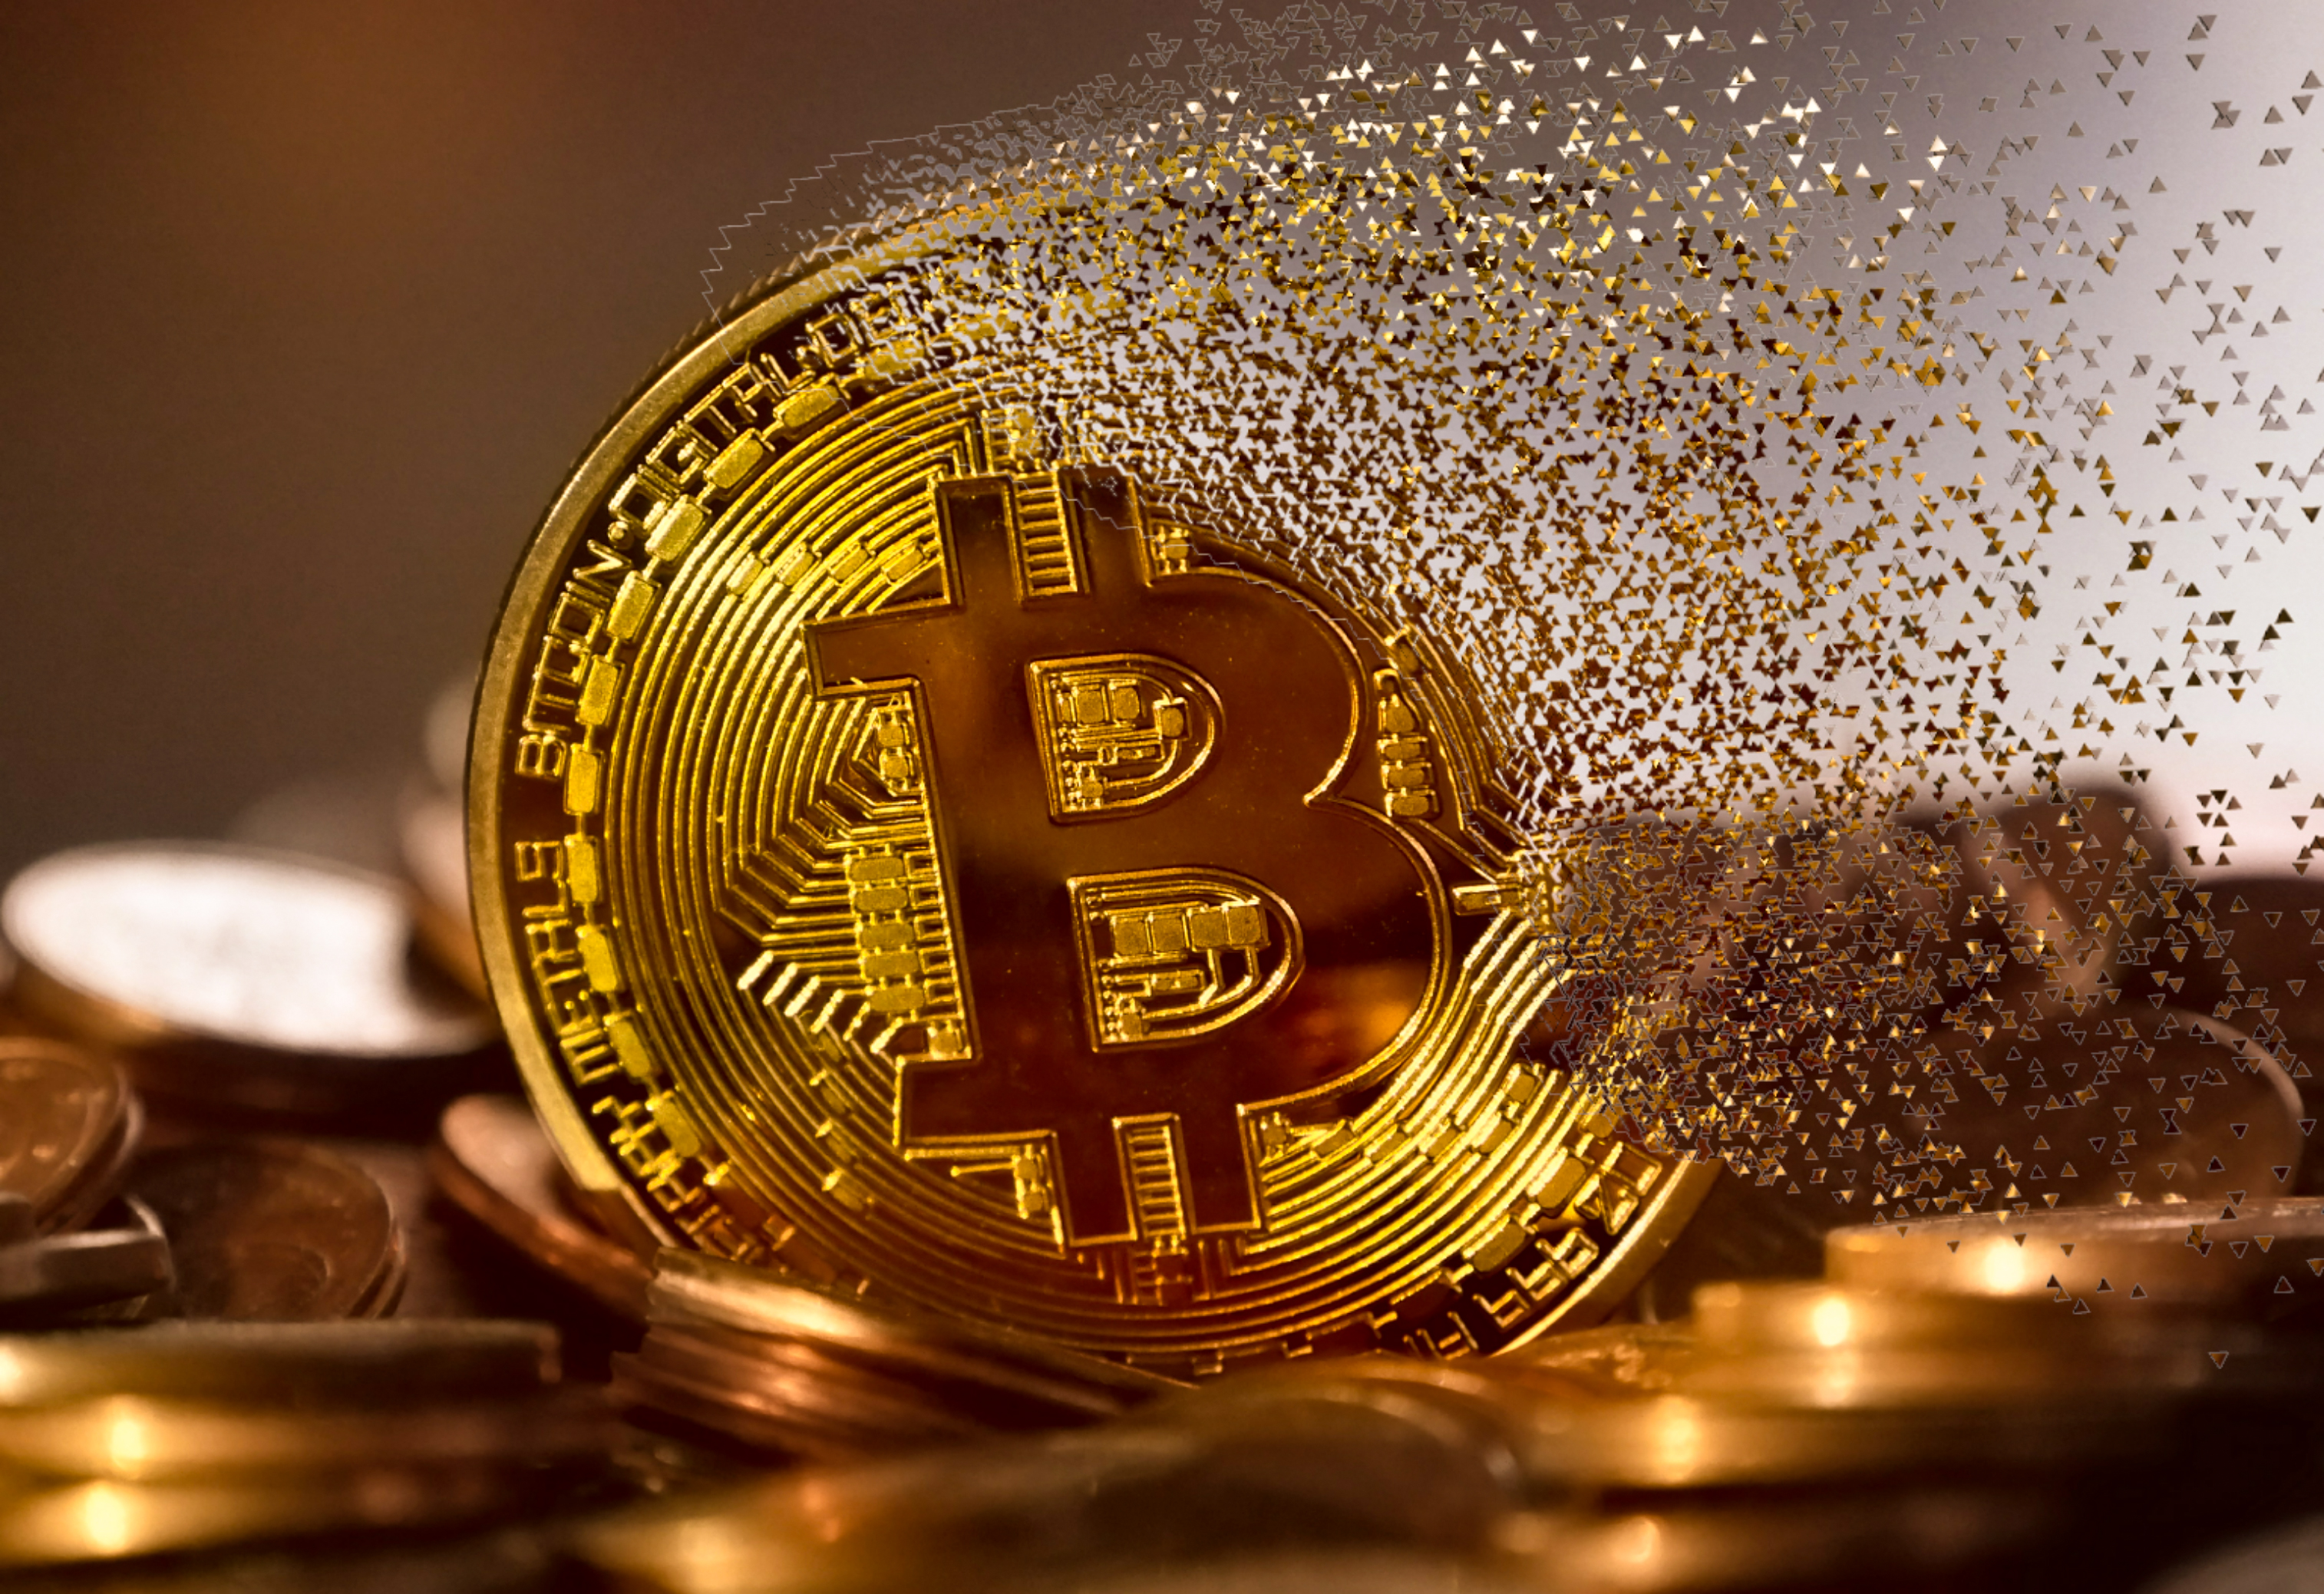
bitcoin, money, decentralized, virtual, coin, currency, cash, web, anonymous, international, digital, network, finance, internet, Cryptography, cryptocurrency, blockchain, gold, btc, free photos, royalty free, macro photography, close up, metal, stock photography